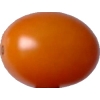
Label: tomato_cherry_orange